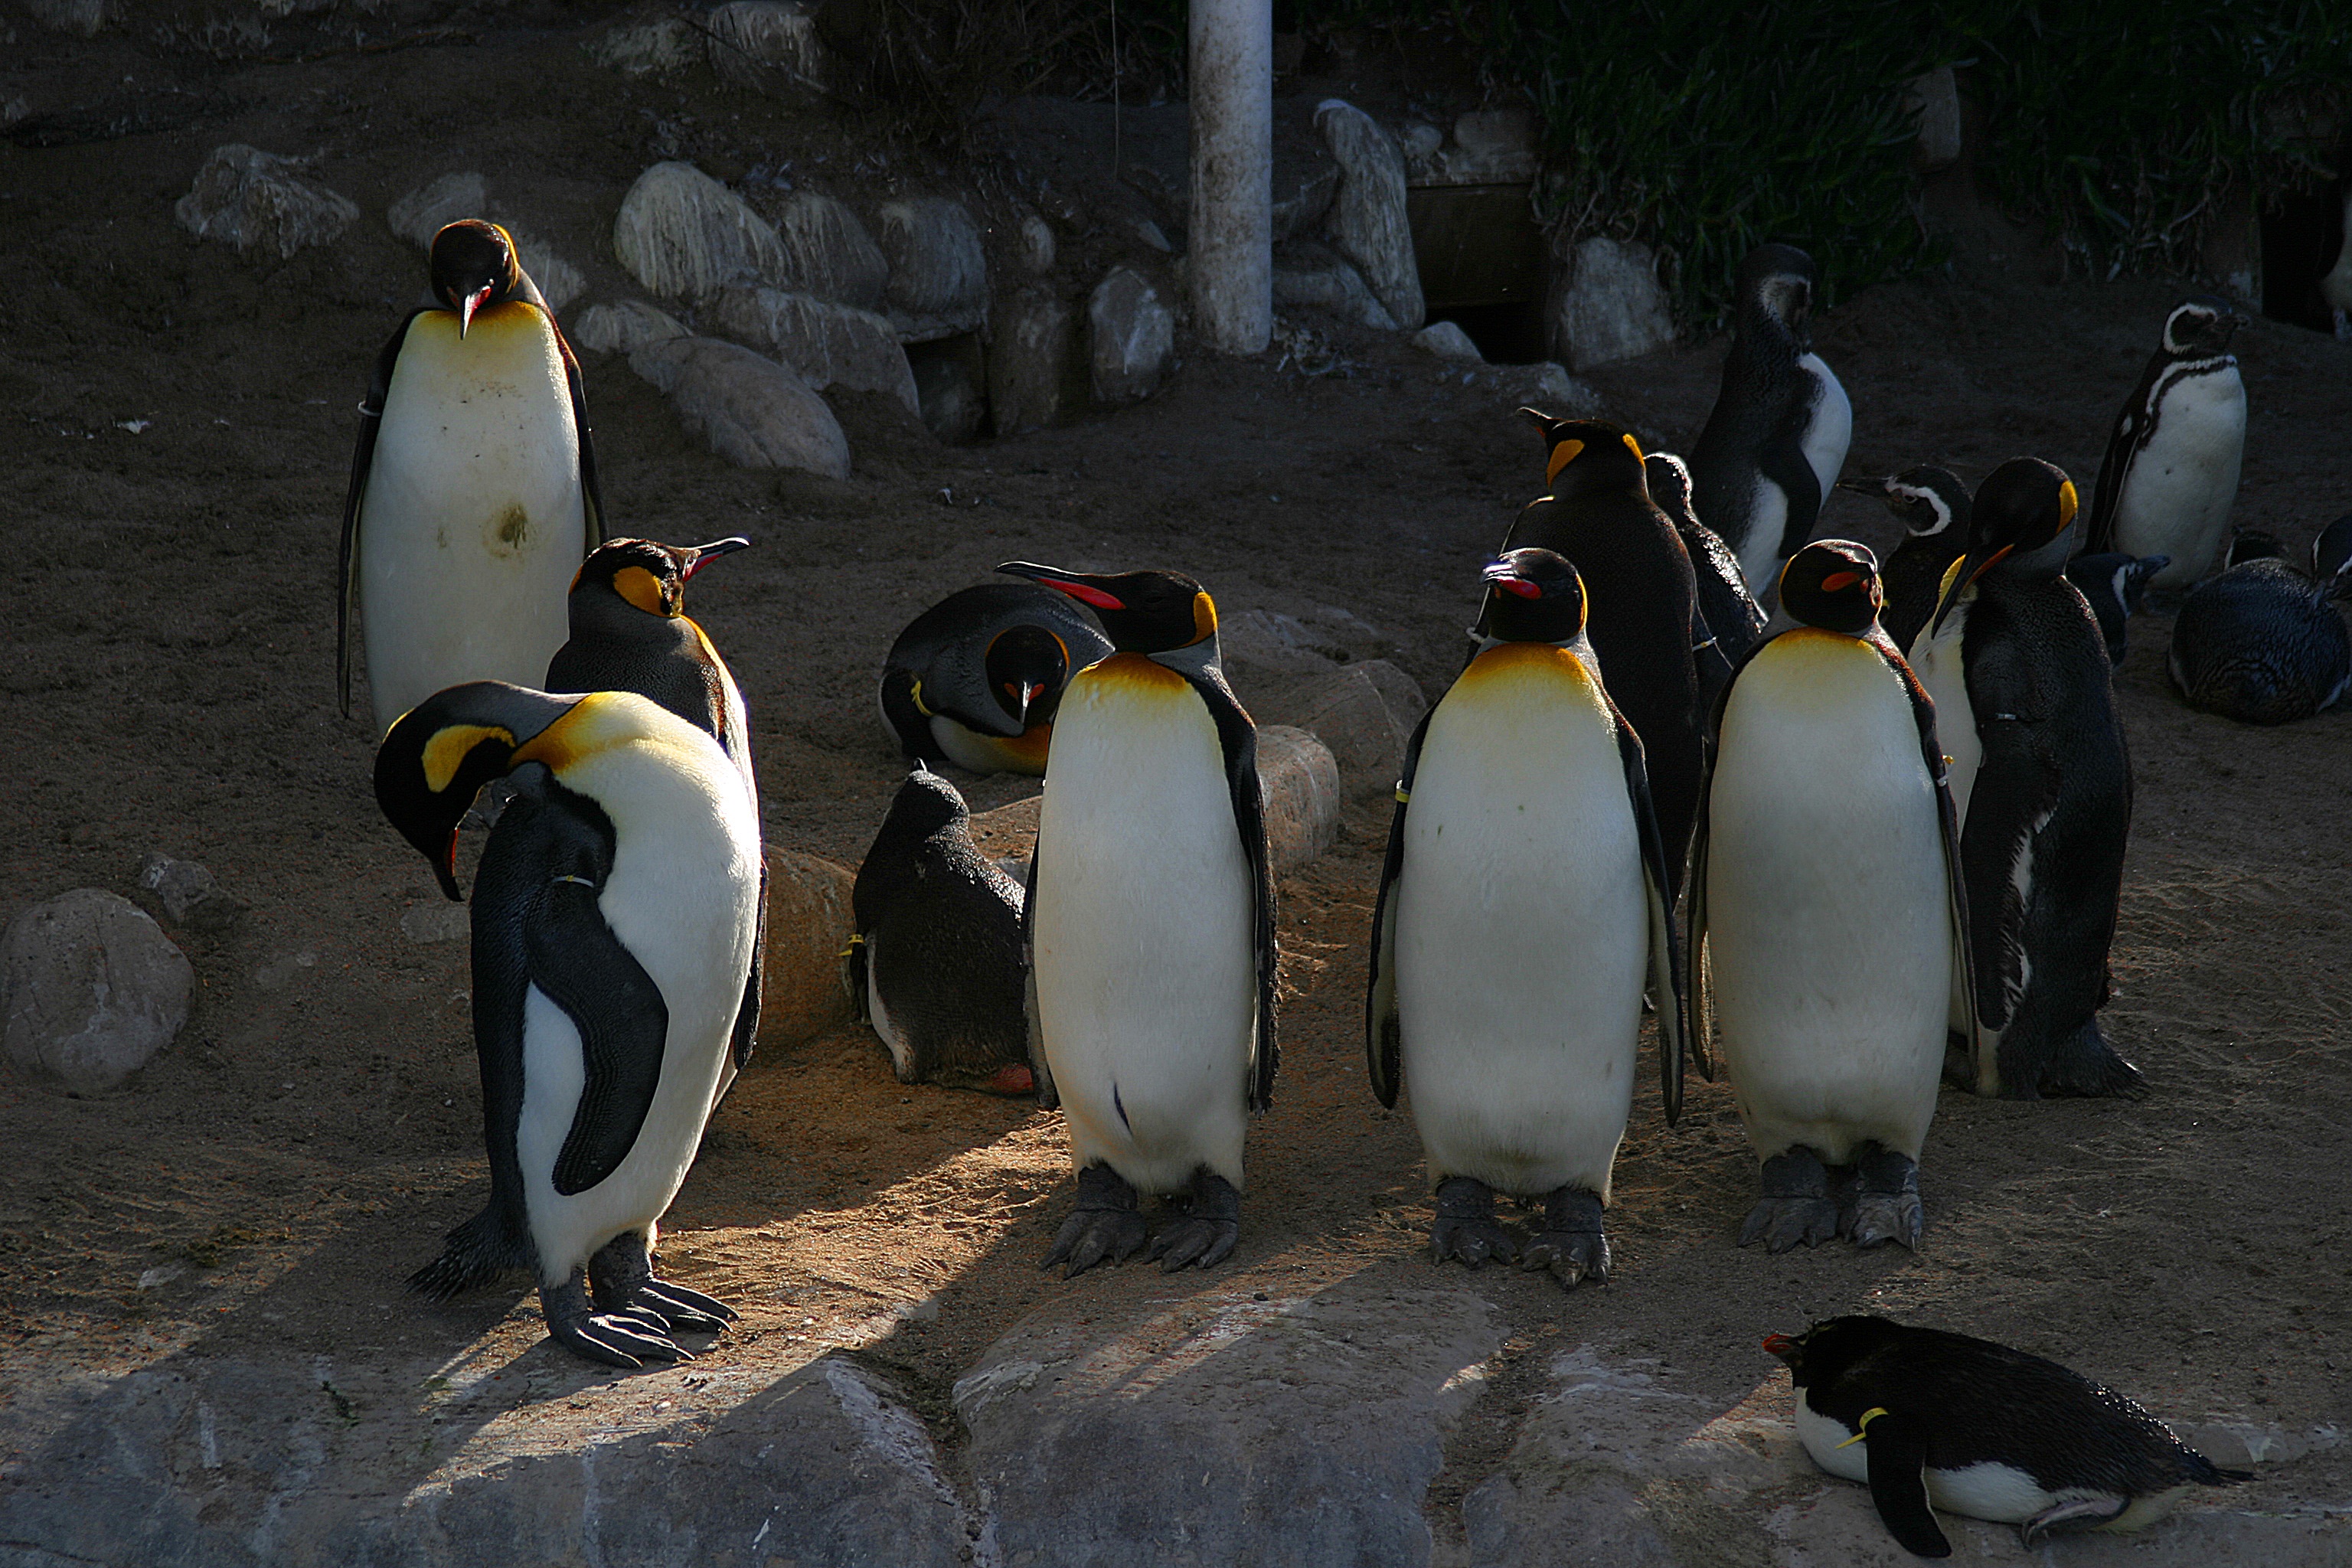
nature, bird, peak, wild, beak, fauna, penguin, birds, feathers, animals, vertebrate, waterfowl, penguins, flightless bird, king penguin, exotic animals